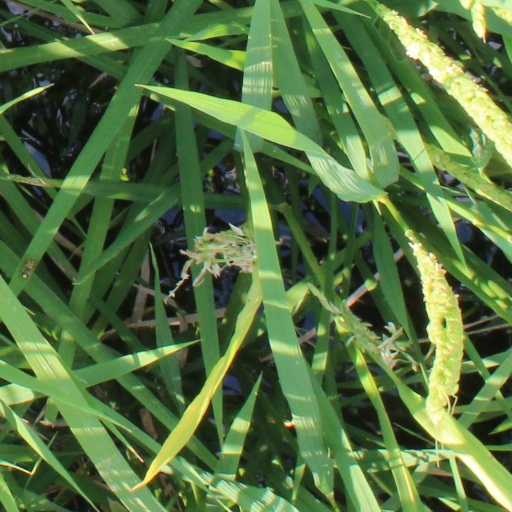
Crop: rice